Rocky Mountain Gun Owners

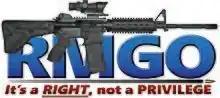
RMGO logo

Rocky Mountain Gun Owners (RMGO) is a 501(c)(4) non-profit gun rights advocacy group in Colorado, United States.